Pale-edged stingray

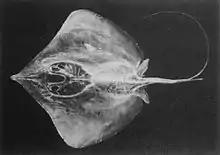
The pale-edged stingray is diamond-shaped, with a notably elongated snout.

The pale-edged stingray or sharpnose stingray (Telatrygon zugei) is a species of stingray in the family Dasyatidae, found in the Indian and Pacific Oceans from India to the western Malay Archipelago and southern Japan. This bottom-dwelling ray is most commonly found over sandy areas shallower than , as well as in estuaries. Measuring up to across, the pale-edged stingray has a diamond-shaped pectoral fin disc, a long projecting snout, small eyes, and a whip-like tail with both dorsal and ventral fin folds. It is chocolate brown above and white below.